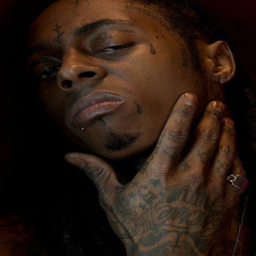
music video performer to ask why he did this to his face